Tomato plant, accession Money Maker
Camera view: horizontal (90 deg, fisheye); turntable rotation: 330 degrees
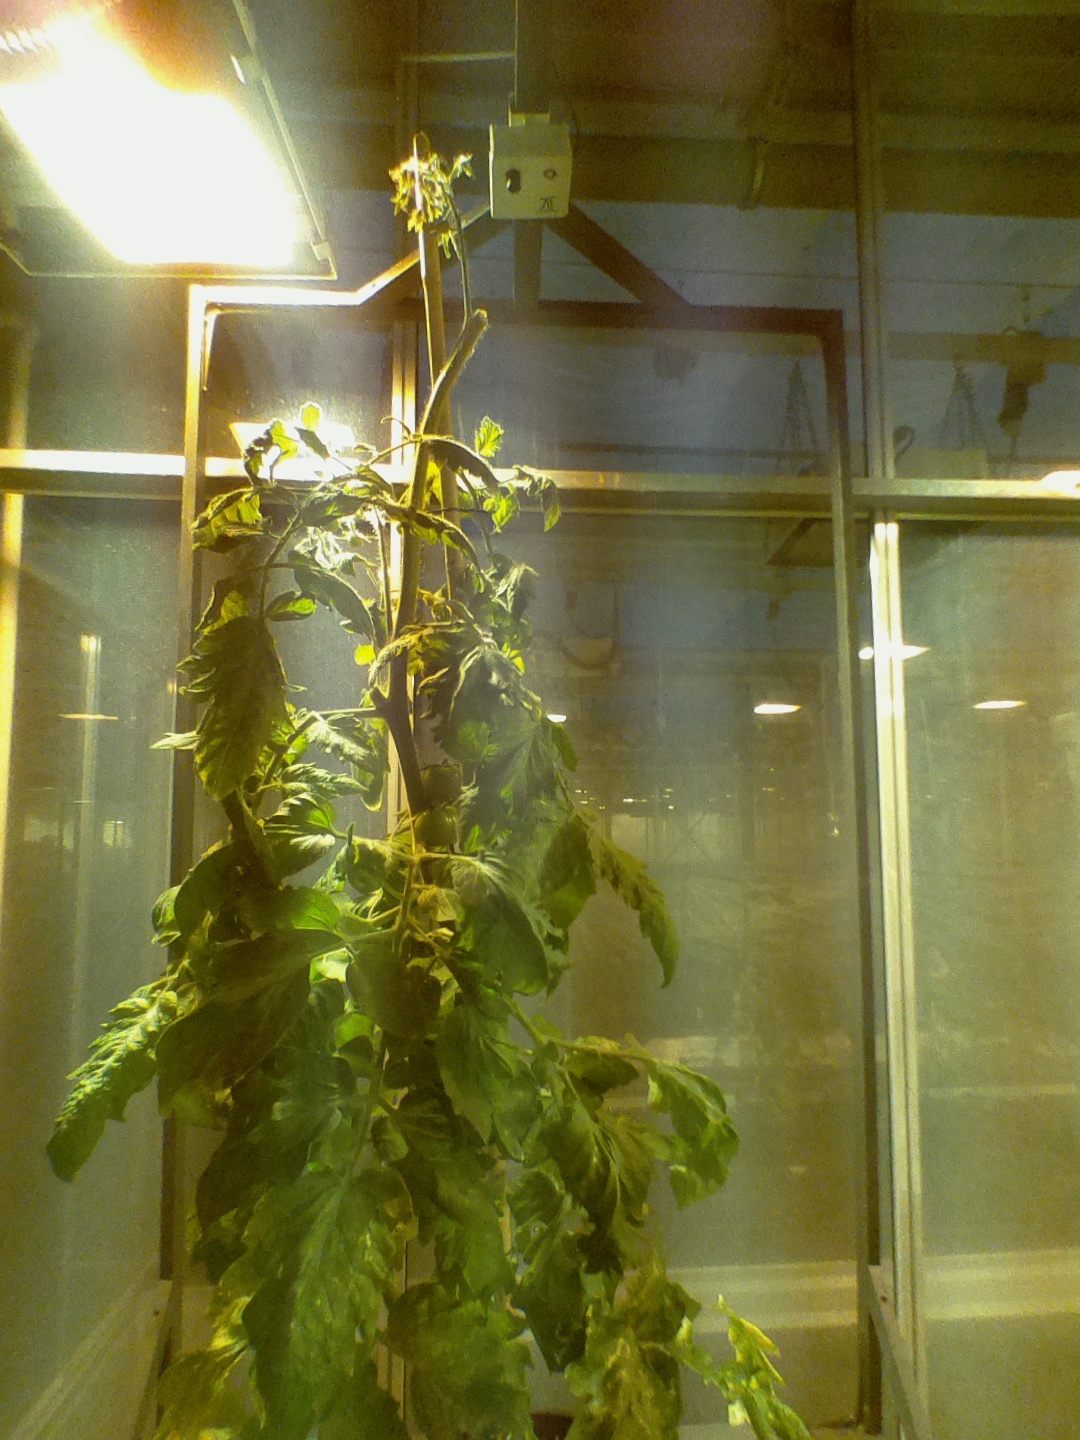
BBCH growth stage 75: 50%-60% of final fruit size